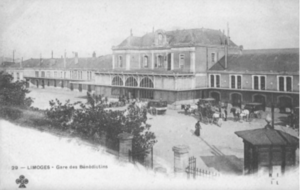
Carte postale de l'ancienne gare ferroviaire de Limoges (Haute-Vienne, France).
La gare de Limoges-Bénédictins est une gare ferroviaire française, la principale des deux gares de la commune de Limoges, dans le département de la Haute-Vienne, en région Nouvelle-Aquitaine.